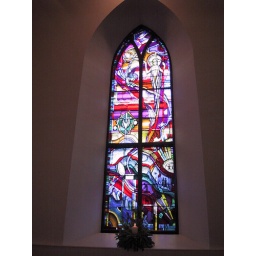
Gorgeous stained glass windows in the church